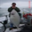
Label: flatfish